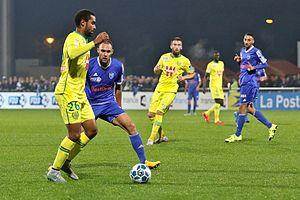
Le Football Bourg-en-Bresse Péronnas 01, plus communément appelé Bourg-Péronnas, est un club français de football fondé en 1942. Il est issu de la fusion du FC Bourg et de l'US Péronnas-Bourg, basés respectivement à Bourg-en-Bresse et Péronnas.